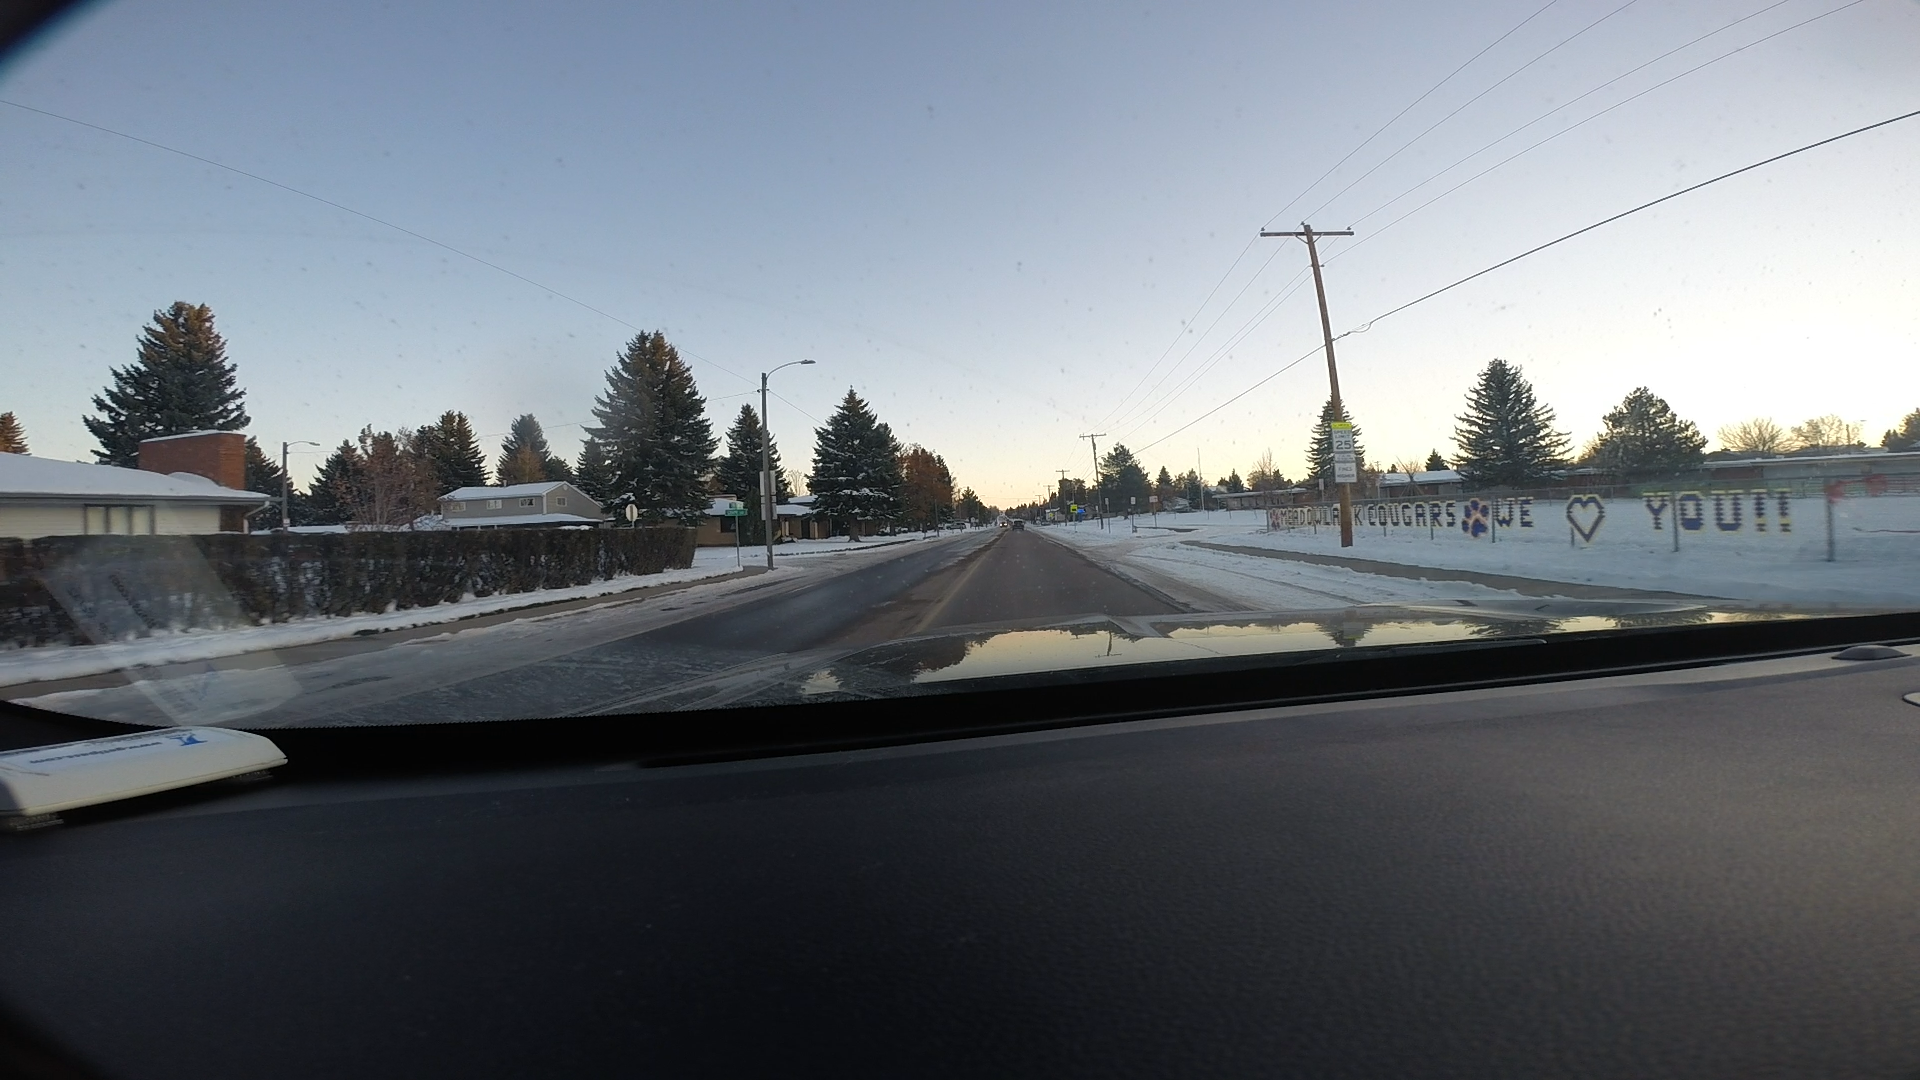
Speed limit sign label: mph25